Atherstone

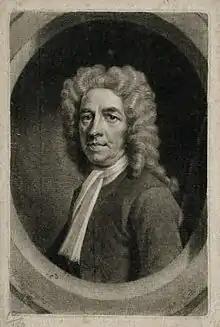
Abel Roper

The Coventry Canal and a series of eleven locks runs through the town, as does the West Coast Main Line railway. Atherstone has its railway station on this line, with an hourly service 7 days a week to both London and Crewe via Stafford. The current level of service was introduced in 2008, and is a big improvement on the service two decades earlier there were only five trains a day, just going between Stafford and Rugby.